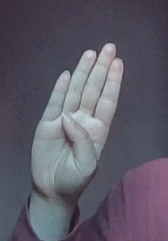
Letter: kaaf